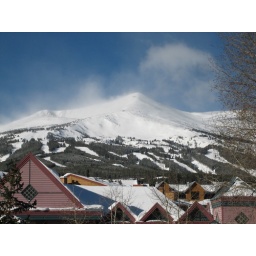
Sunny, busy Saturday with blue sky and highs in the 20s.  Busy, sunny, Saturday with highs in 20s.  Busy, sunny, Saturday with highs in 20s.